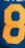
Number: 8